Washoe House

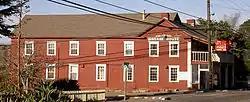
Washoe House in 2007, viewed from the south

Washoe House is a historic roadhouse in Sonoma County, California in the United States. It is located west of Cotati, California at the juncture of Stony Point Road and Roblar Road. It lies near the headwaters of Washoe Creek and is the defining landmark of the unincorporated community of Stony Point (not to be confused with Stony Point, California, a former name of Lakeport). It is a designated Sonoma County Historic Landmark.